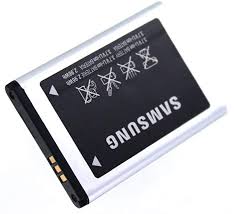
Waste category: battery